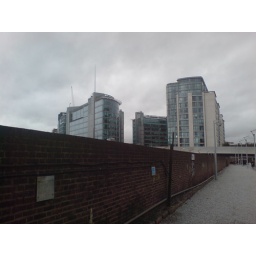
A green glass mini-city has grown around Paddington station